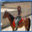
Label: horse